Furry fandom

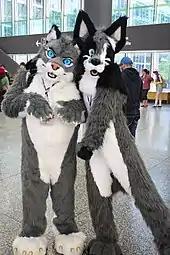
Some furry fans create and wear costumes called "fursuits" depicting their characters.

Fans with craft skills create plush toys and also build elaborate costumes called fursuits, which are worn for fun or to participate in parades, convention masquerades, dances, or fund-raising charity events (as entertainers). Fursuits range from designs featuring simple construction resembling some entertainment and sports mascots to those with more sophisticated features such as moving jaw mechanisms, animatronic parts, prosthetic makeup, and other features. Fursuits range in price from $500, for mascot-like designs, to upwards of $10,000 for models incorporating animatronics. About 80% of furries do not own a full fursuit. Some fans may also wear "partial" suits consisting simply of ears and a tail, or a head, paws, and a tail. A much larger proportion of individuals who attend conventions own a full or partial fursuit—45%, according to a survey done at Anthrocon 2018—which has been attributed to convention attendees' generally higher likelihood of being able to afford to buy a fursuit if they can afford convention travel expenses.